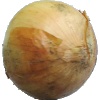
Label: Onion White 1